Political career of Fidel Castro

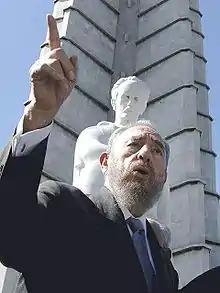
Castro in front of a Havana statue of Cuban national hero José Martí in 2003.

In 1979, the Conference of the Non-Aligned Movement (NAM) was held in Havana, where Castro was selected as NAM president, a position he held till 1982. In his capacity as both president of the NAM and of Cuba, he appeared at the United Nations General Assembly in October 1979 and gave a speech on the disparity between the world's rich and poor. His speech was greeted with much applause from other world leaders, though his standing in NAM was damaged by Cuba's abstaining from the U.N.'s General Assembly condemnation of the Soviet–Afghan War. Cuba's relations across North America improved under Mexican President Luis Echeverría, Canadian Prime Minister Pierre Trudeau, and U.S. President Jimmy Carter. Carter continued criticizing Cuba's human rights abuses, but adopted a respectful approach that gained Castro's attention. Considering Carter well-meaning and sincere, Castro freed certain political prisoners and allowed some Cuban exiles to visit relatives on the island, hoping that in turn Carter would abolish the economic embargo and stop CIA support for militant dissidents.